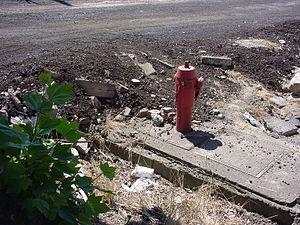
Un lotissement est en France, selon le code de l'urbanisme « la division en propriété ou en jouissance d'une unité foncière ou de plusieurs unités foncières contiguës ayant pour objet de créer un ou plusieurs lots destinés à être bâtis. »
Le mâchefer est le résidu solide de la combustion du charbon ou du coke dans les fours industriels ou bien encore de celle des déchets urbains dans les usines d'incinération.